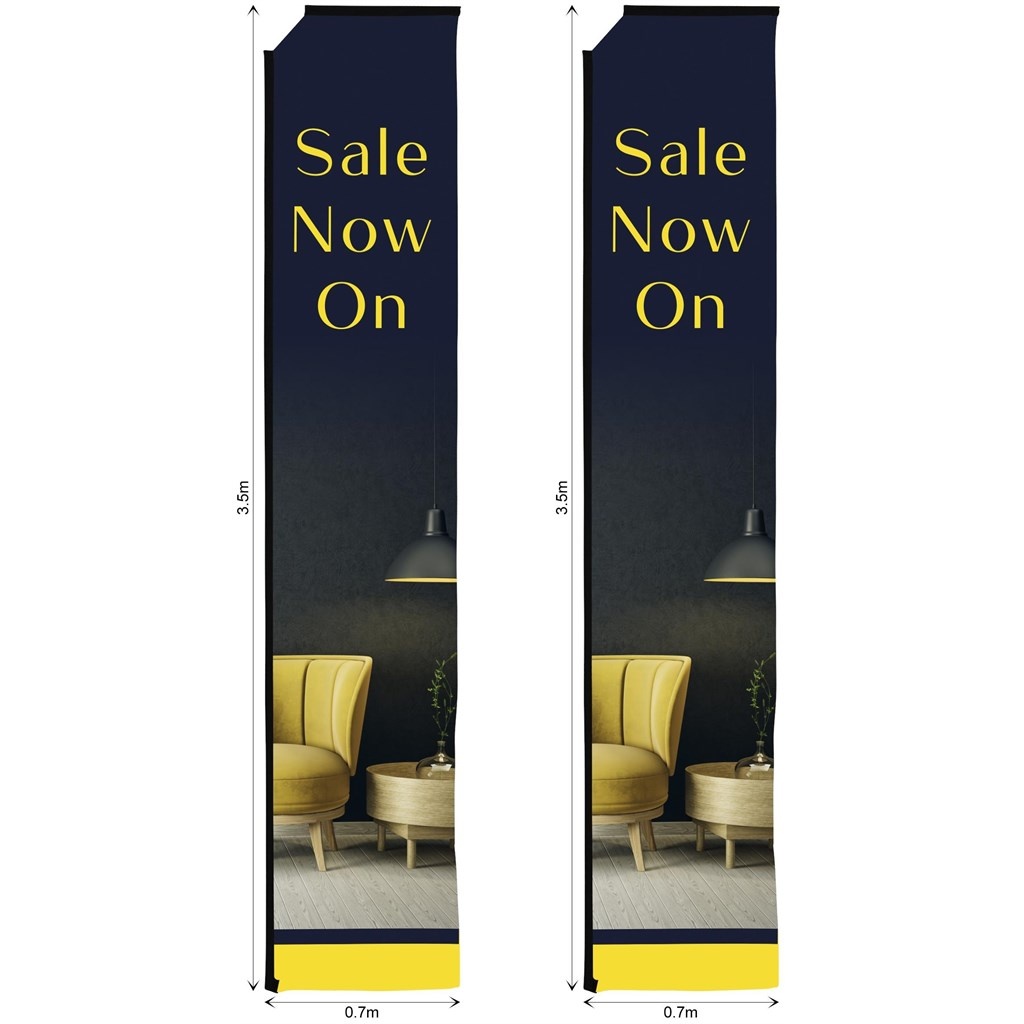
Legend 4m Sublimated Telescopic Flying Banner Skin - Set Of 2 (Excludes Hardware)
Brand: Trendburst (PTY) LTD
Refresh your banner for multiple campaigns by buying a new skin. polyester warp knit • visual size: 0.7 x 3.5m • anti-fray sold in sets of 2 skins can be fitted by the client or by us. We will only fit skins to hardware that has been purchased from us in order for skins to be fitted by us the client must return the existing hardware to us at their own cost we cannot be held liable for skins purchased that cannot be fitted properly due to faulty or damaged hardware or skins purchased to fit third party hardware excludes hardware Digital Dye Sublimation is not designed for constant, long-term exposure to sunlight Overexposure to sunlight will reduce the longevity of the print We encourage you to take care of the Display fabric and remove it from direct sunlight at all opportunities Display fabrics purchased from Amrod come with a 3-month limited print fade warranty
Category: Business & Industrial > Advertising & Marketing > Trade Show Displays > Banner Stands